United Nations Security Council Resolution 614

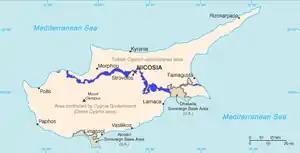
UNFICYP buffer zone

United Nations Security Council resolution 614, adopted unanimously on 15 June 1988, noted a report of the secretary-general that, due to the existing circumstances, the presence of the United Nations Peacekeeping Force in Cyprus (UNFICYP) would continue to be essential for a peaceful settlement. The council expressed its desire for all parties to support the ten-point agreement for the resumption of intercommunal talks, and asked the secretary-general to report back again before 30 November 1988, to follow the implementation of the resolution.